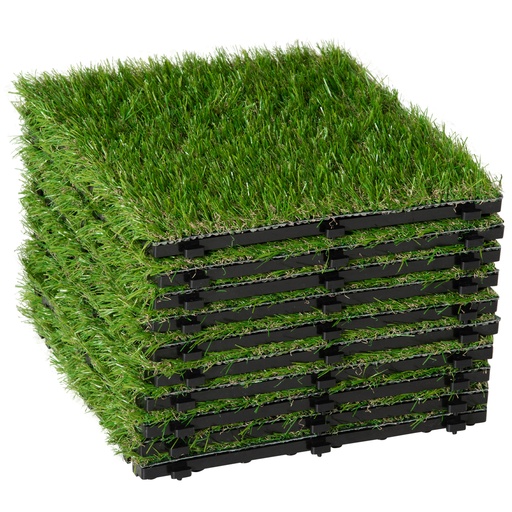
Outsunny Césped Artificial 30x30 cm 10 Piezas con Altura de Hierba 25mm Alta Densidad de 6500 Tipo Alfombra o Estera de Hierba Sintética de Exterior para Jardín y Terraza Verde
Brand: Aosom
¿Tienes problemas para mantener tu césped en buenas condiciones? ¿Quieres decorar la terraza de tu casa creando un ambiente natural, relajado y agradable? Con este césped artificial de Outsunny tendrás un césped similar al natural y muy bonito y práctico. Consta de 10 piezas, que podrás montar fácilmente mediante su sistema de clic y según tus necesidades. Hecho de materiales ecológicos y no tóxicos, es seguro para niños y mascotas ¡Es perfecto para el espacio exterior de tu hogar! Características: Césped sintético ideal para jardín, balcón, terraza, patio, entre otros Tiene una apariencia realista muy similar al césped natural Set de 10 baldosas de césped artificial fabricadas en PP resistente, ideal para un uso prolongado Fabricado con materiales ecológicos y no tóxicos Resistente a la intemperie, a la lluvia y los rayos UV Sistema de clic, las piezas se acoplan y pueden montarse de acuerdo a tus necesidades y zona a cubrir No requiere apenas mantenimiento, ni riego, fertilizantes ni podas Especificaciones: Color: verde oscuro Material: polipropileno (PP) y PE Medidas totales: 30x30x3,5 cm (LxANxAL) (una pieza) Altura de la hierba: 25 mm Densidad de la fibra: 6500 Capacidad máxima de carga: 400 kg/m² Referencia: 844-127 El paquete incluye: ● 10 x Pieza de césped artificial; ● 1 x Manual de instrucciones
Category: Home & Garden > Lawn & Garden